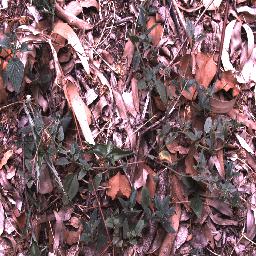
Label: negative